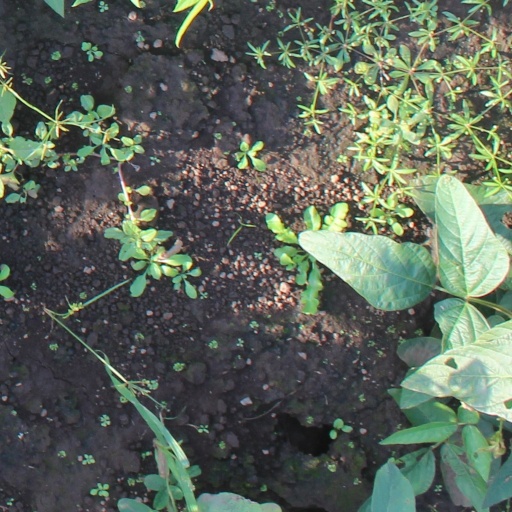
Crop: soybean